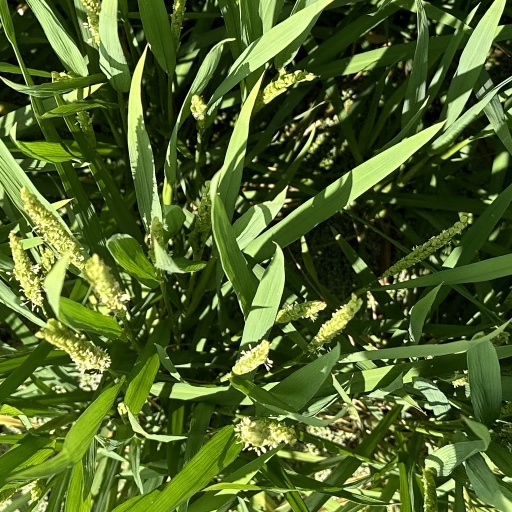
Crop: rice